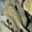
Label: ray